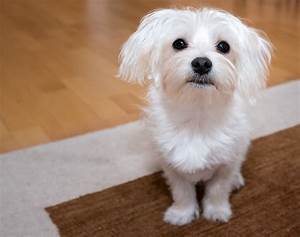
Label: cane